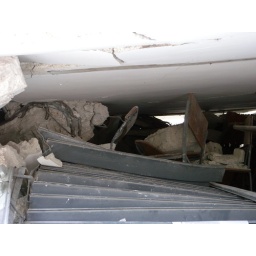
School desks standing under collapsed slab of a primary school building at St. Pierre's complex, Port-au-Prince.